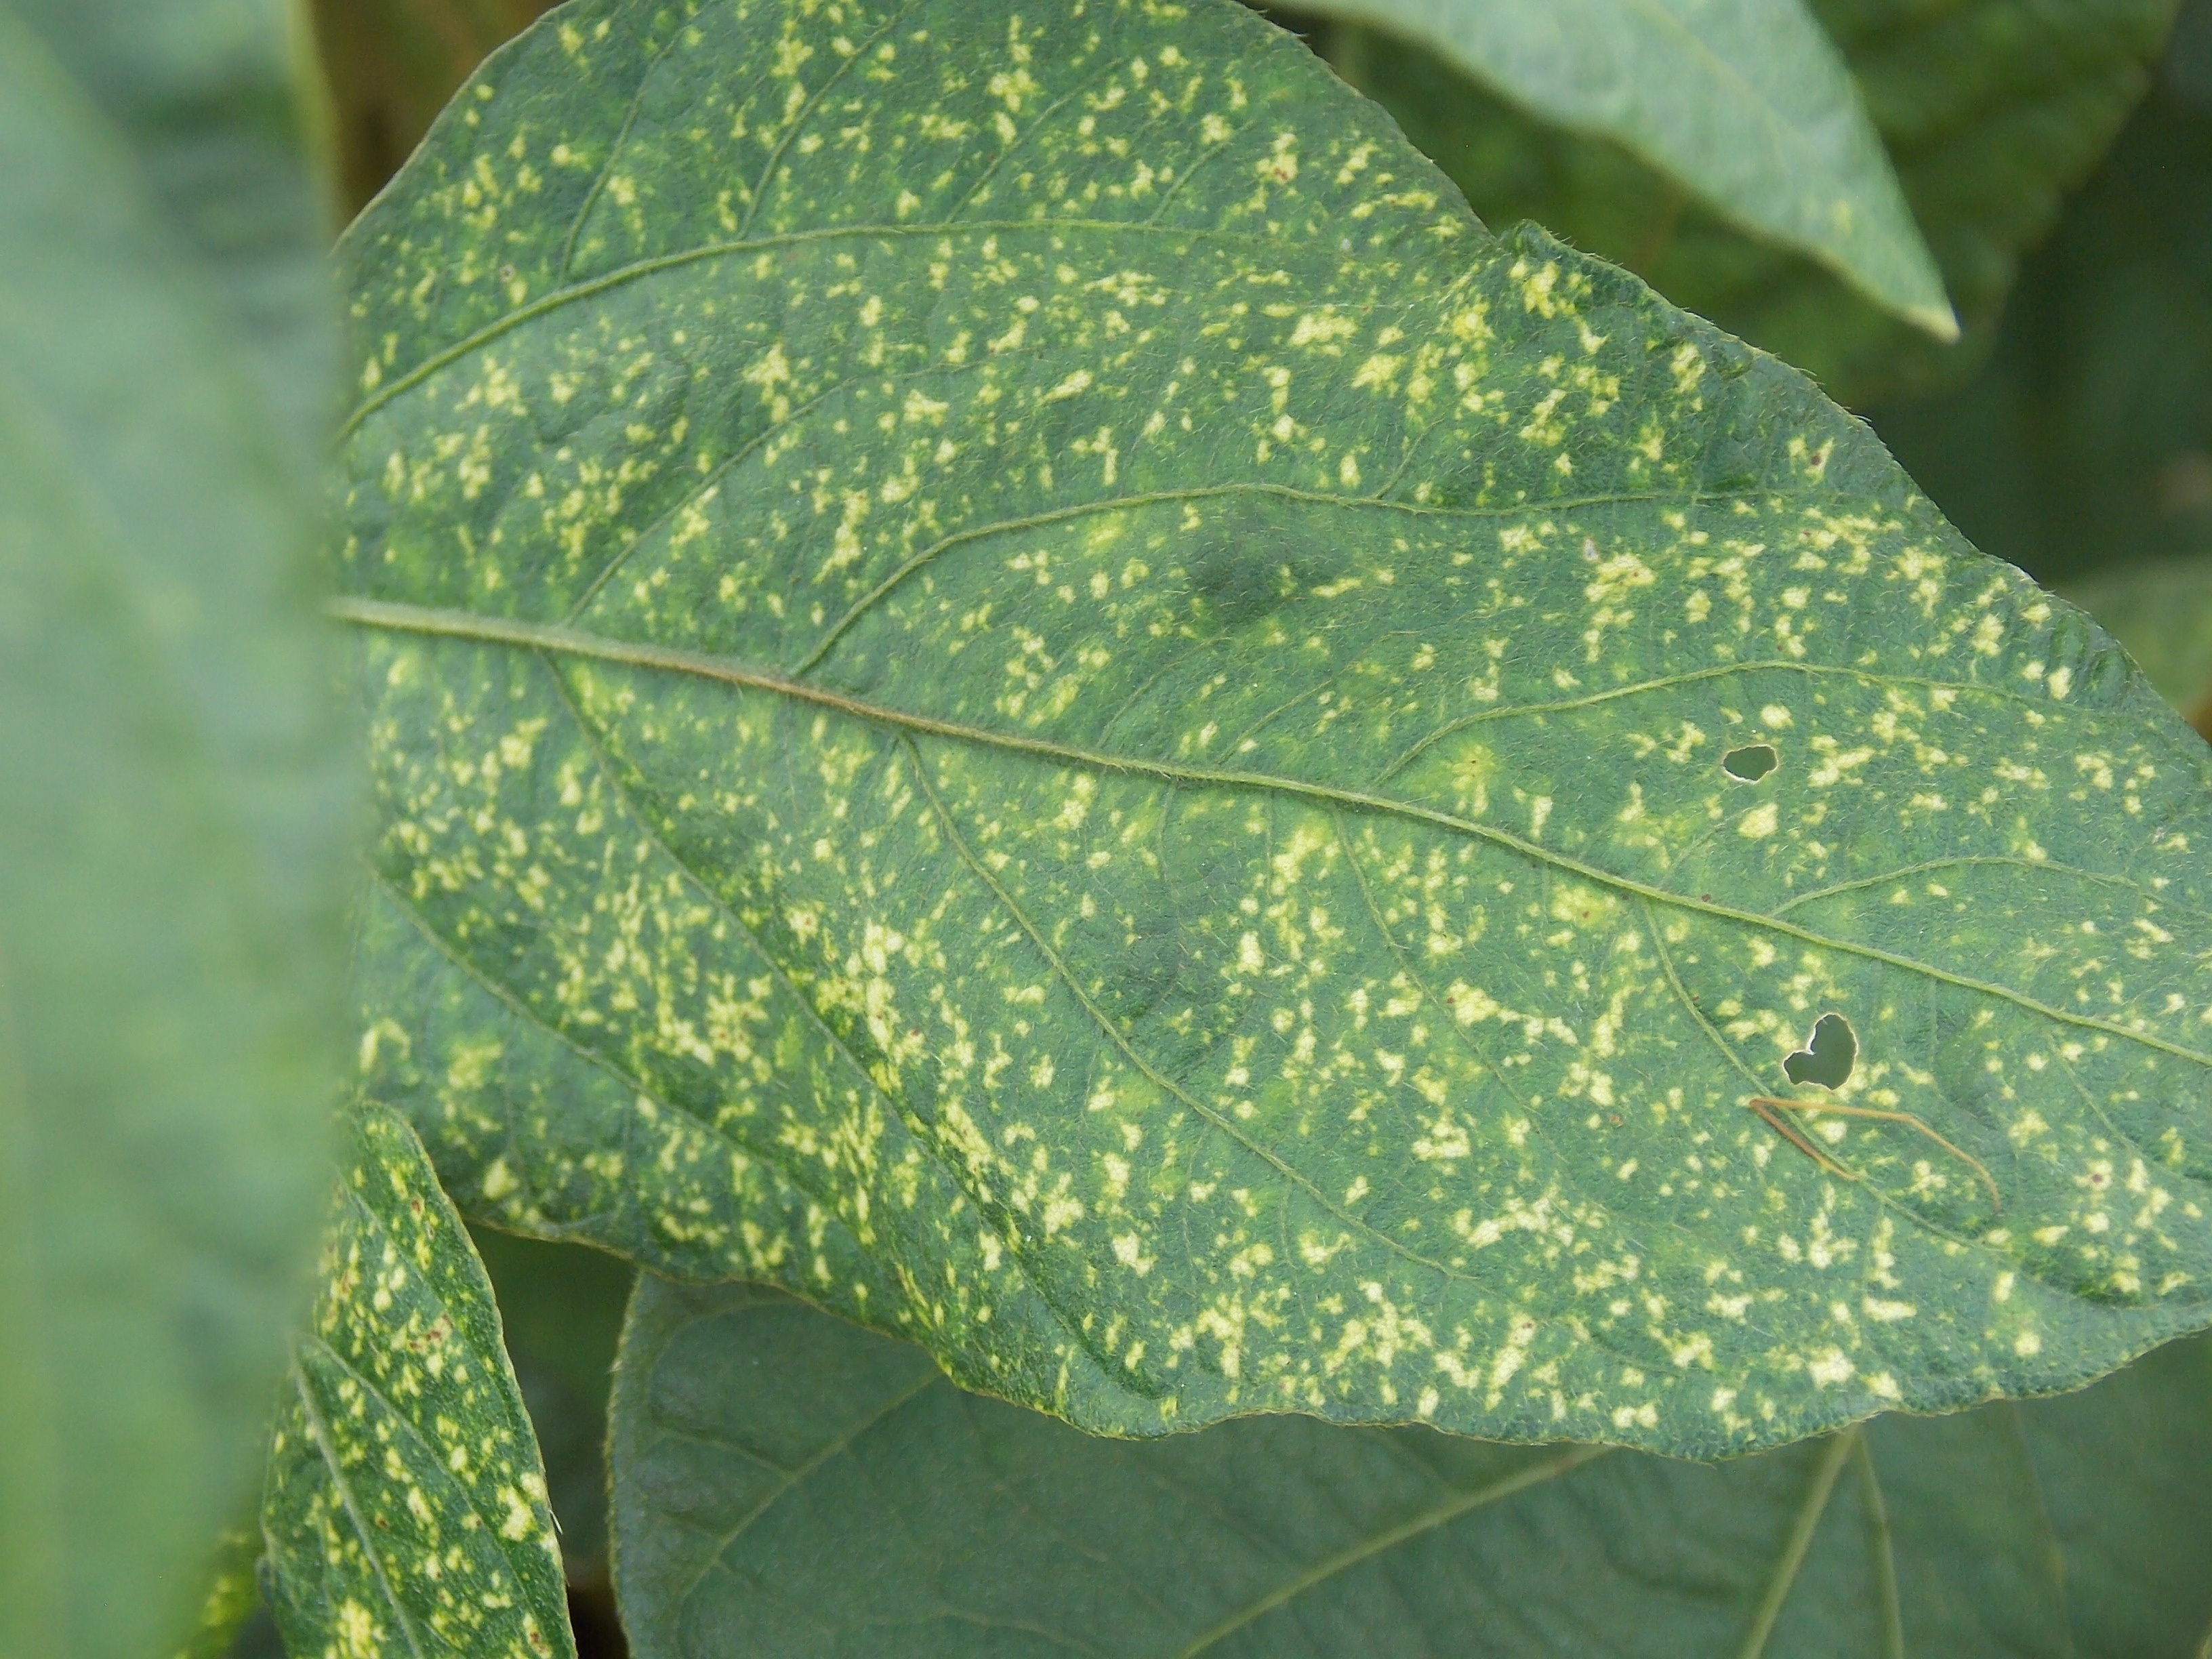
Label: Disease